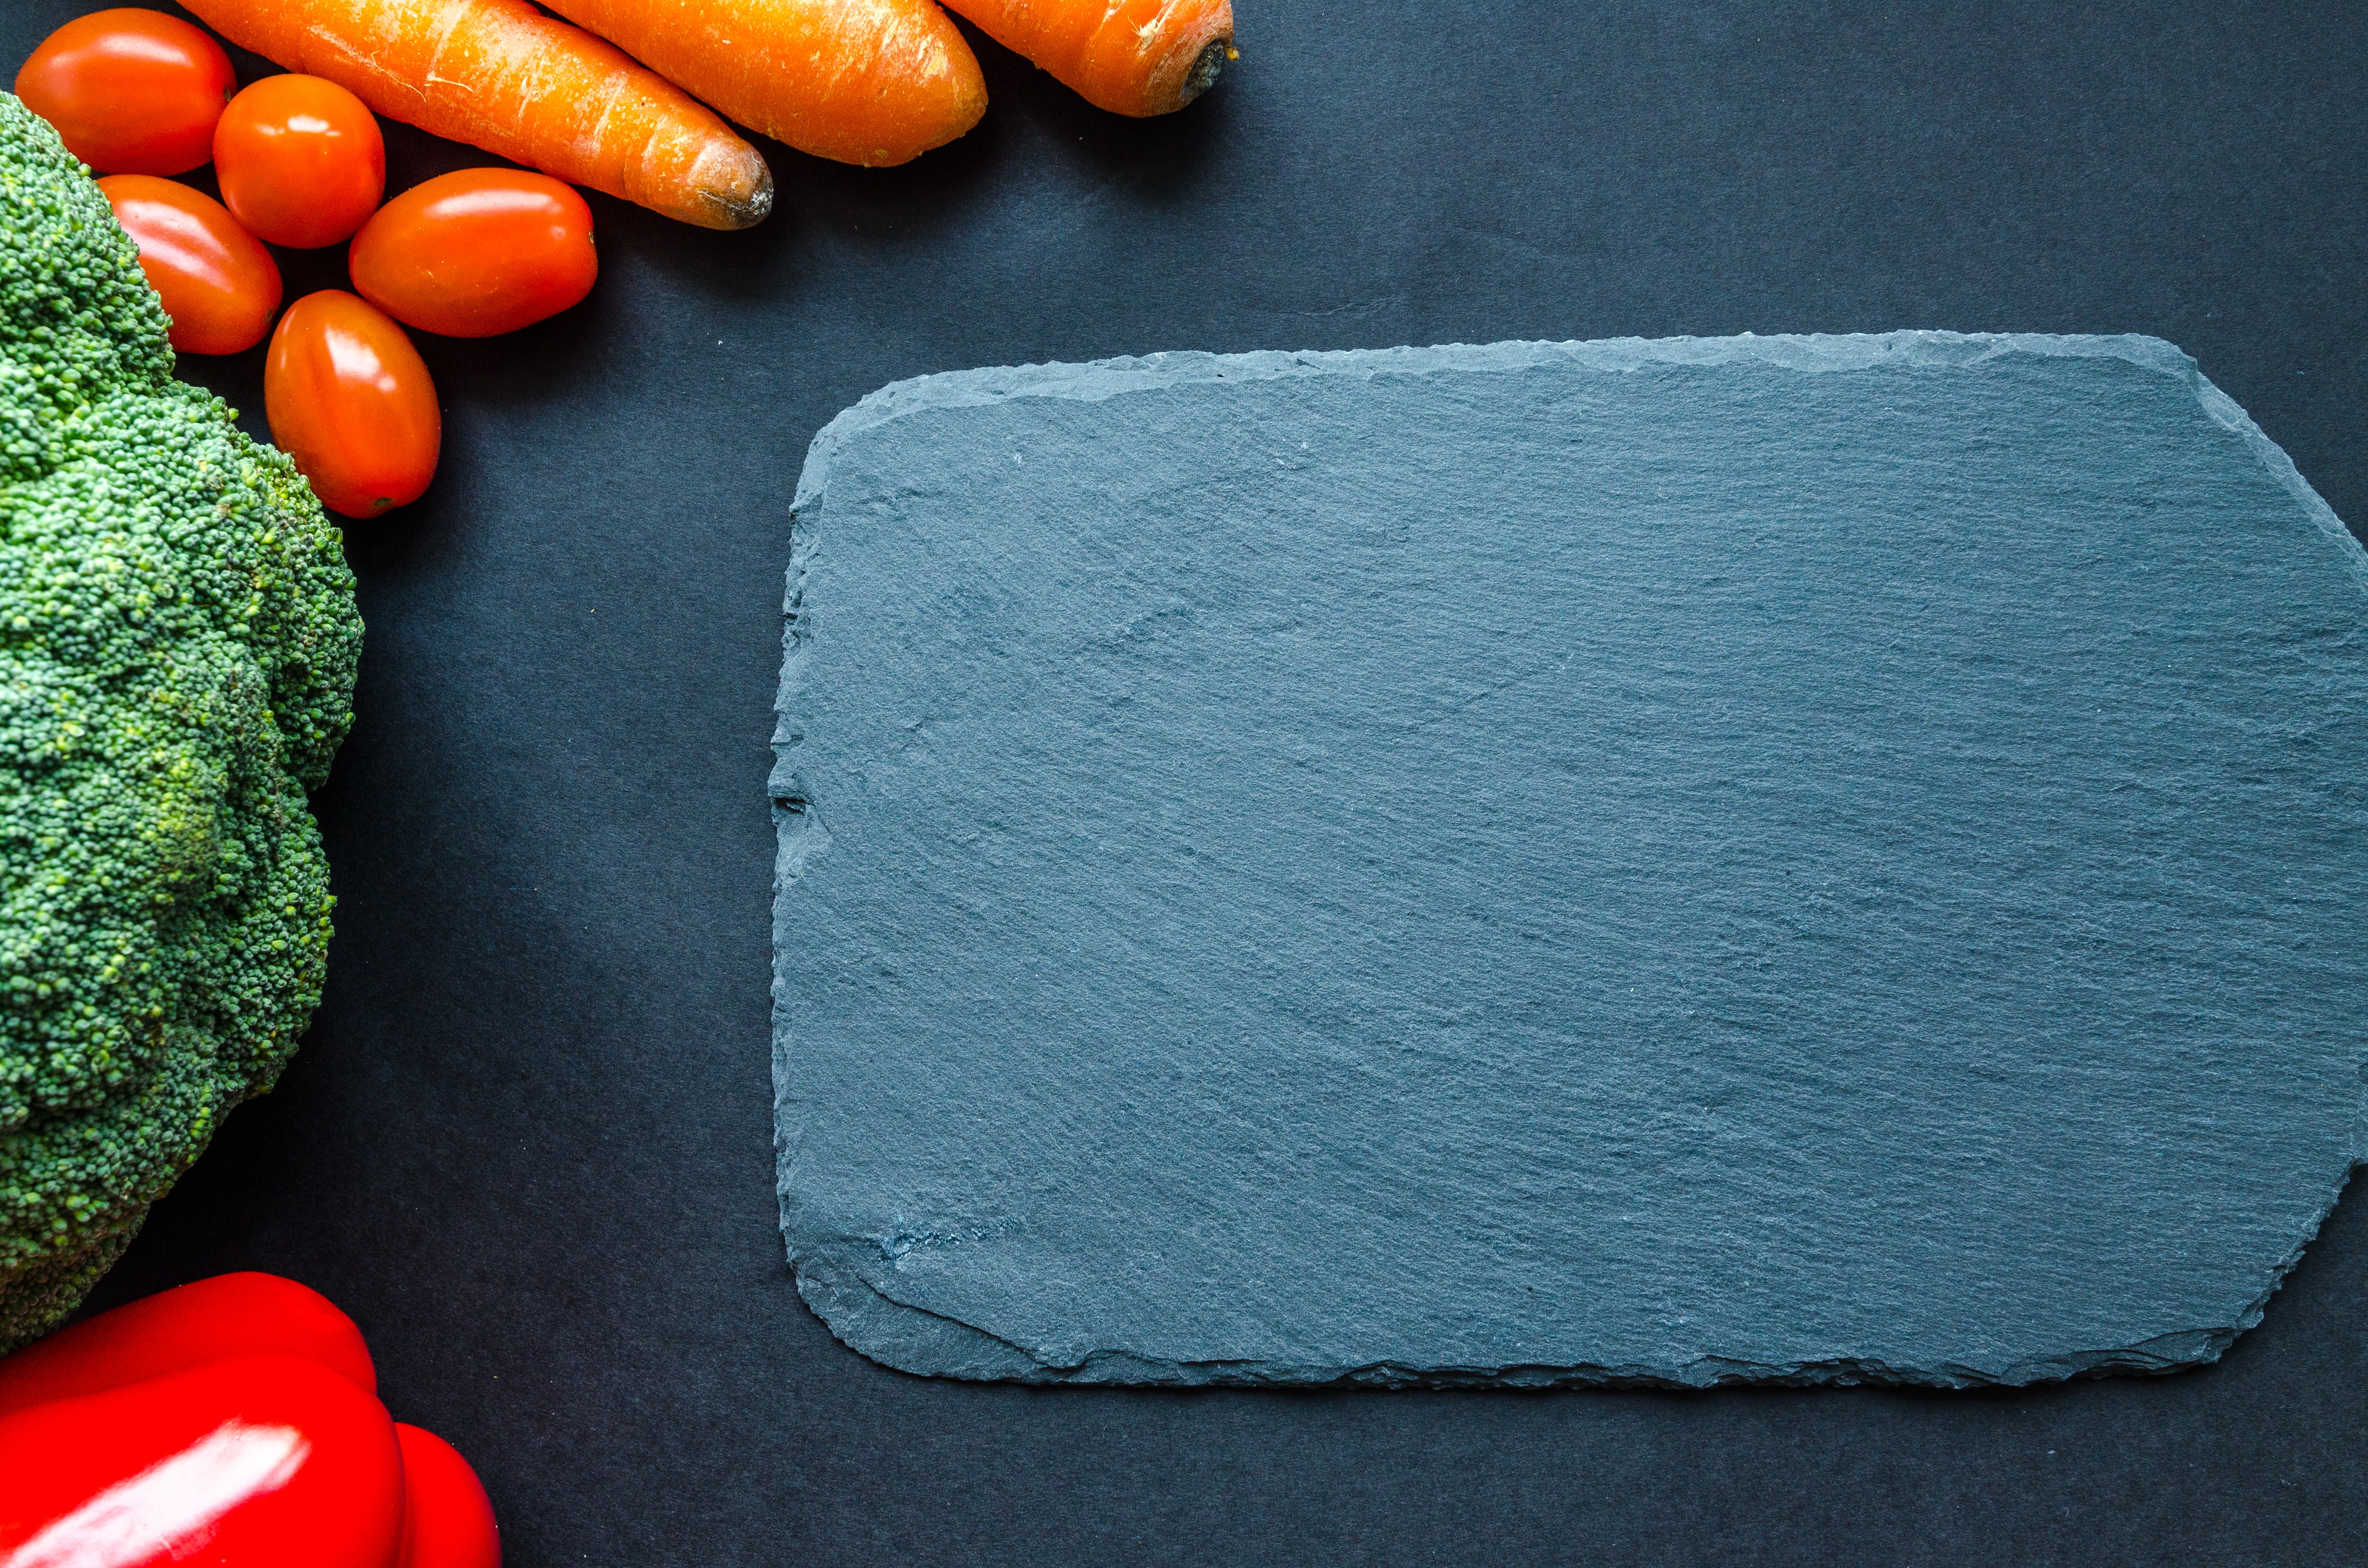
material